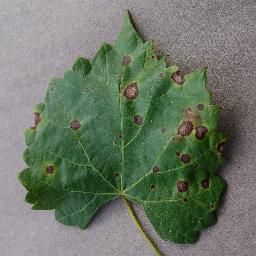
Label: Grape___Black_rot